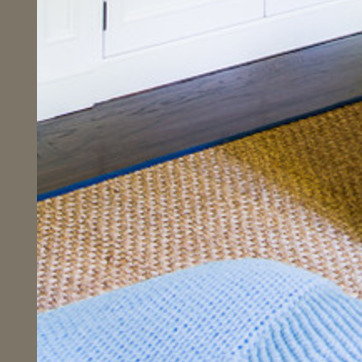
Material: carpet